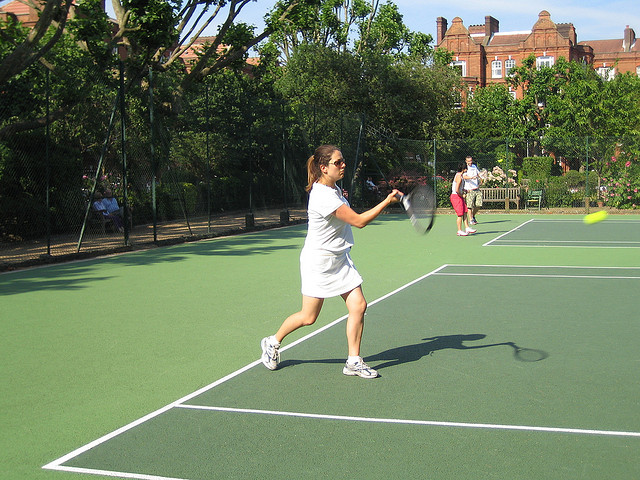
một nữ vậnd động viên tennis áo trắng đang đưa vợt ra trước để đánh bóng